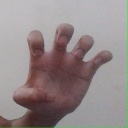
अक्षर: झ